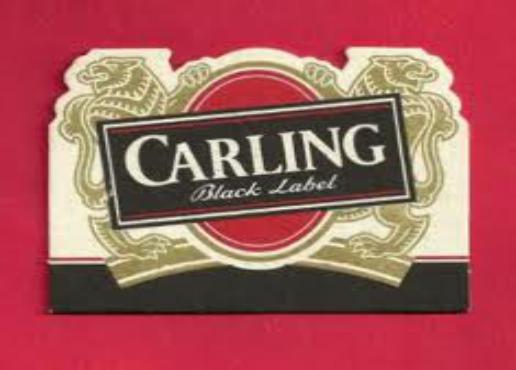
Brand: Carling
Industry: Food